Ladislaus IV of Hungary

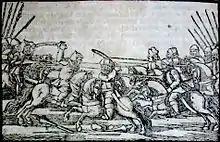
The Battle on the Marchfeld (26 August 1278)

Joachim Gutkeled died while battling against the Babonići in April 1277. A month later, an assembly of the prelates, barons, noblemen, and Cumans declared Ladislaus to be of age. The estates of the realm also authorized the 15-year-old monarch to restore internal peace with all possible means. Ladislaus then invaded the Kőszegis's domains in Transdanubia, but could not defeat them. He met Rudolf I of Germany in Hainburg an der Donau on 11 November to confirm their alliance against Ottokar II of Bohemia.